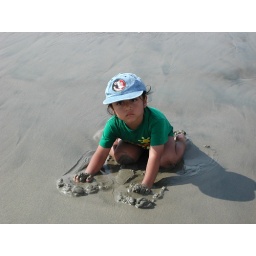
A girl playing with sand in zihuatanejo mexico.